Elmcroft

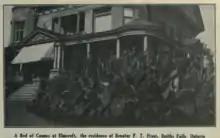
Elmcroft was featured in the March 1911 edition of "The Canadian Horticulturalist", with a photo of its 27’ x 15’ canna beds.

The Canadian prime minister Wilfrid Laurier visited the house along with the future prime minister William Lyon Mackenzie King, taking tea with the Frost family. The Roper family of Alton, Illinois, were similarly noted in the media as guests at Elmcroft for a week in 1889.